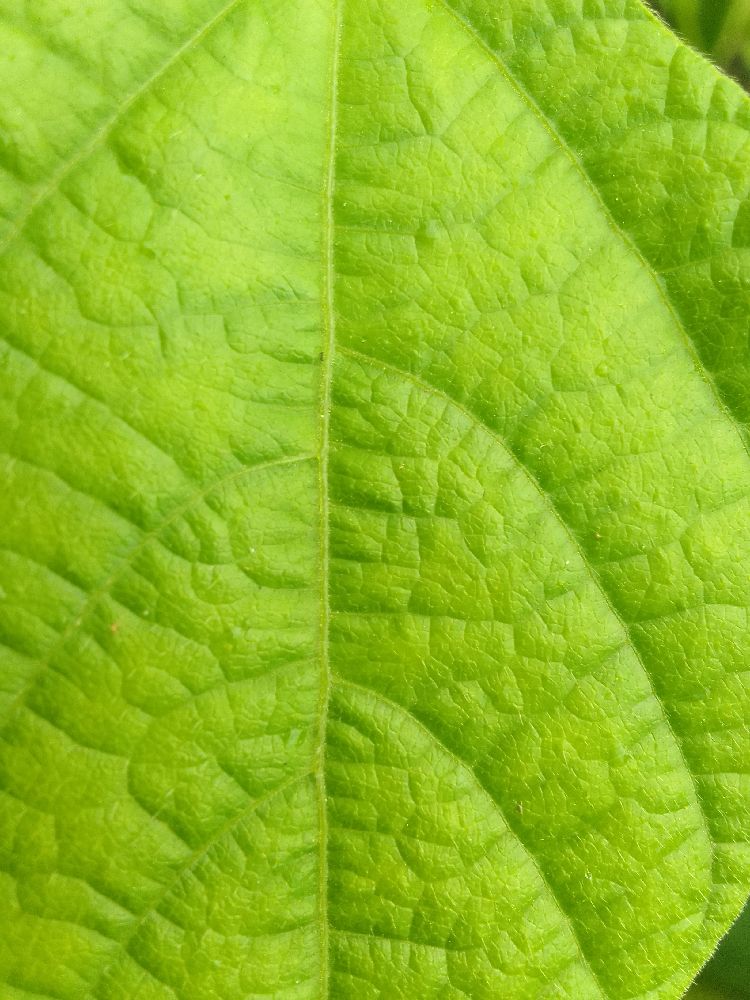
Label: healthy